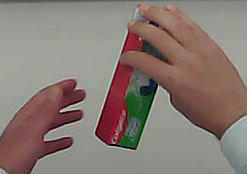
Product: colgate_toothpaste